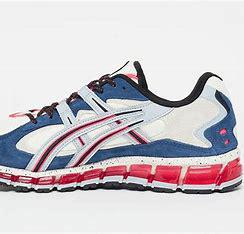
Brand: Asics
Model: Gel Kayano 5 360